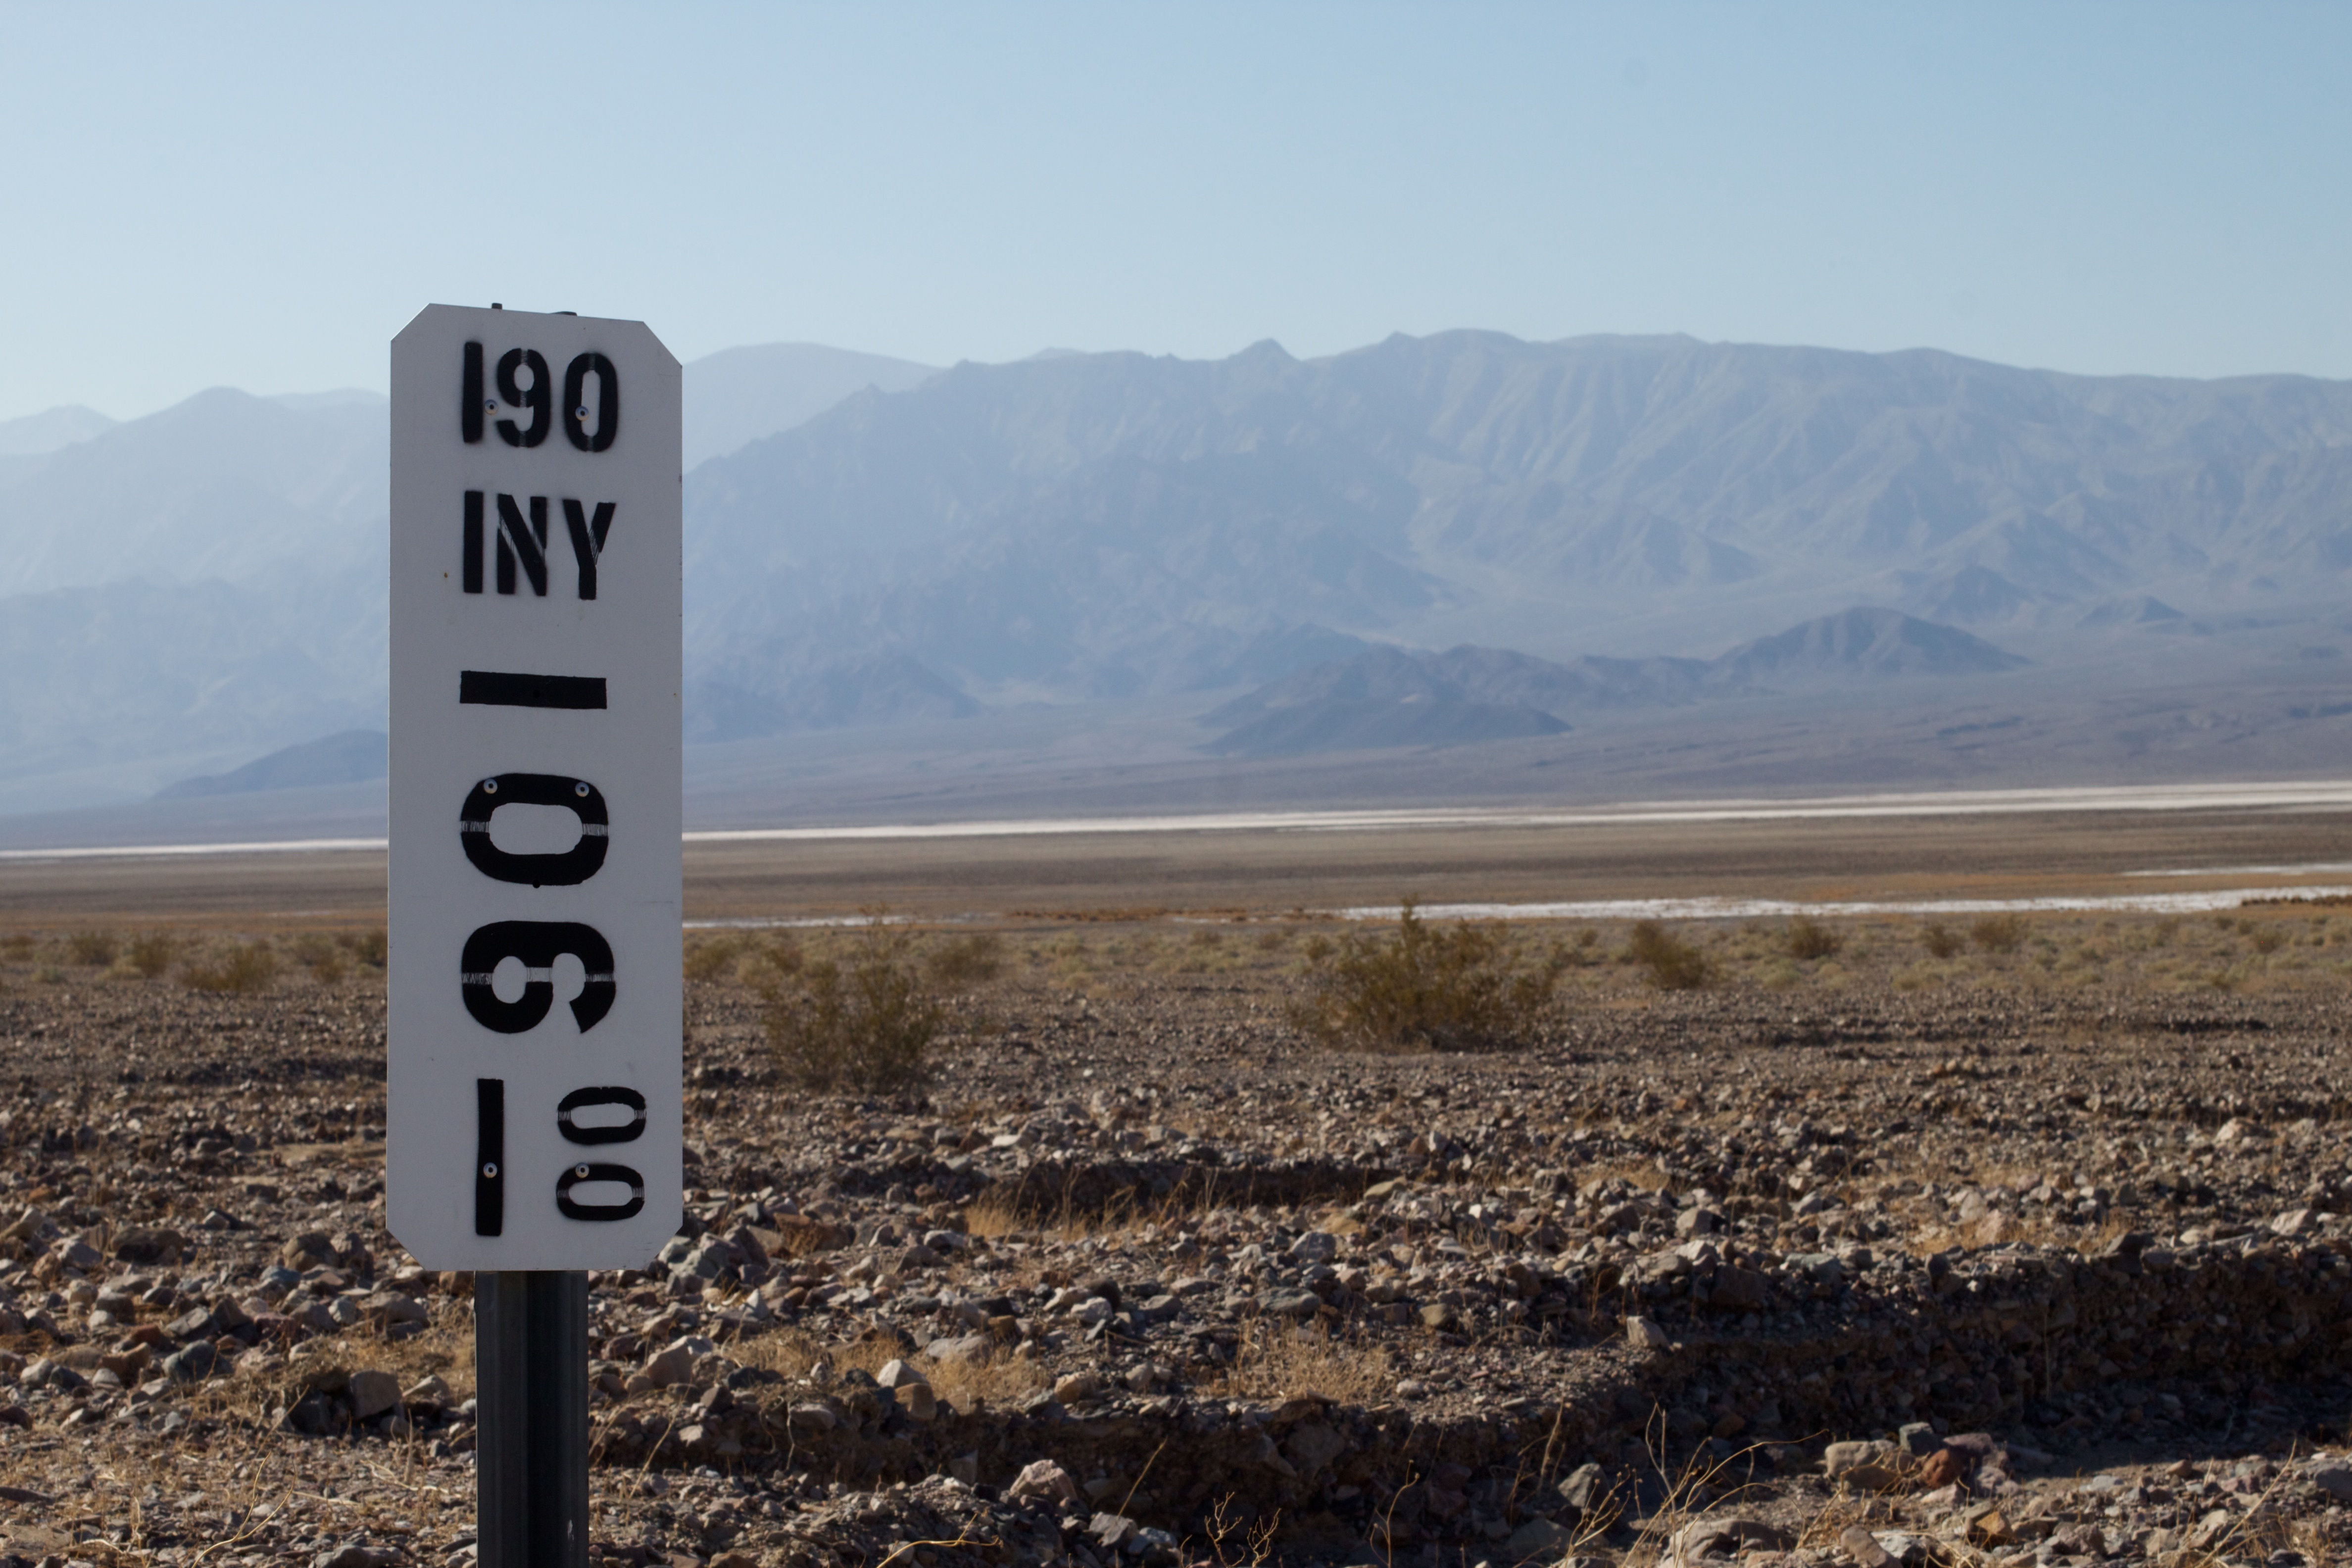
landscape, wilderness, mountain, trail, valley, soil, ridge, plain, geology, plateau, ds106, 106, mountain pass, natural environment, mountainous landforms